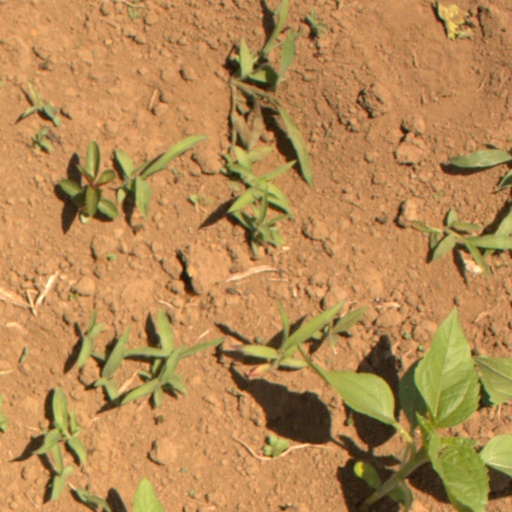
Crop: Jerusalem artichoke